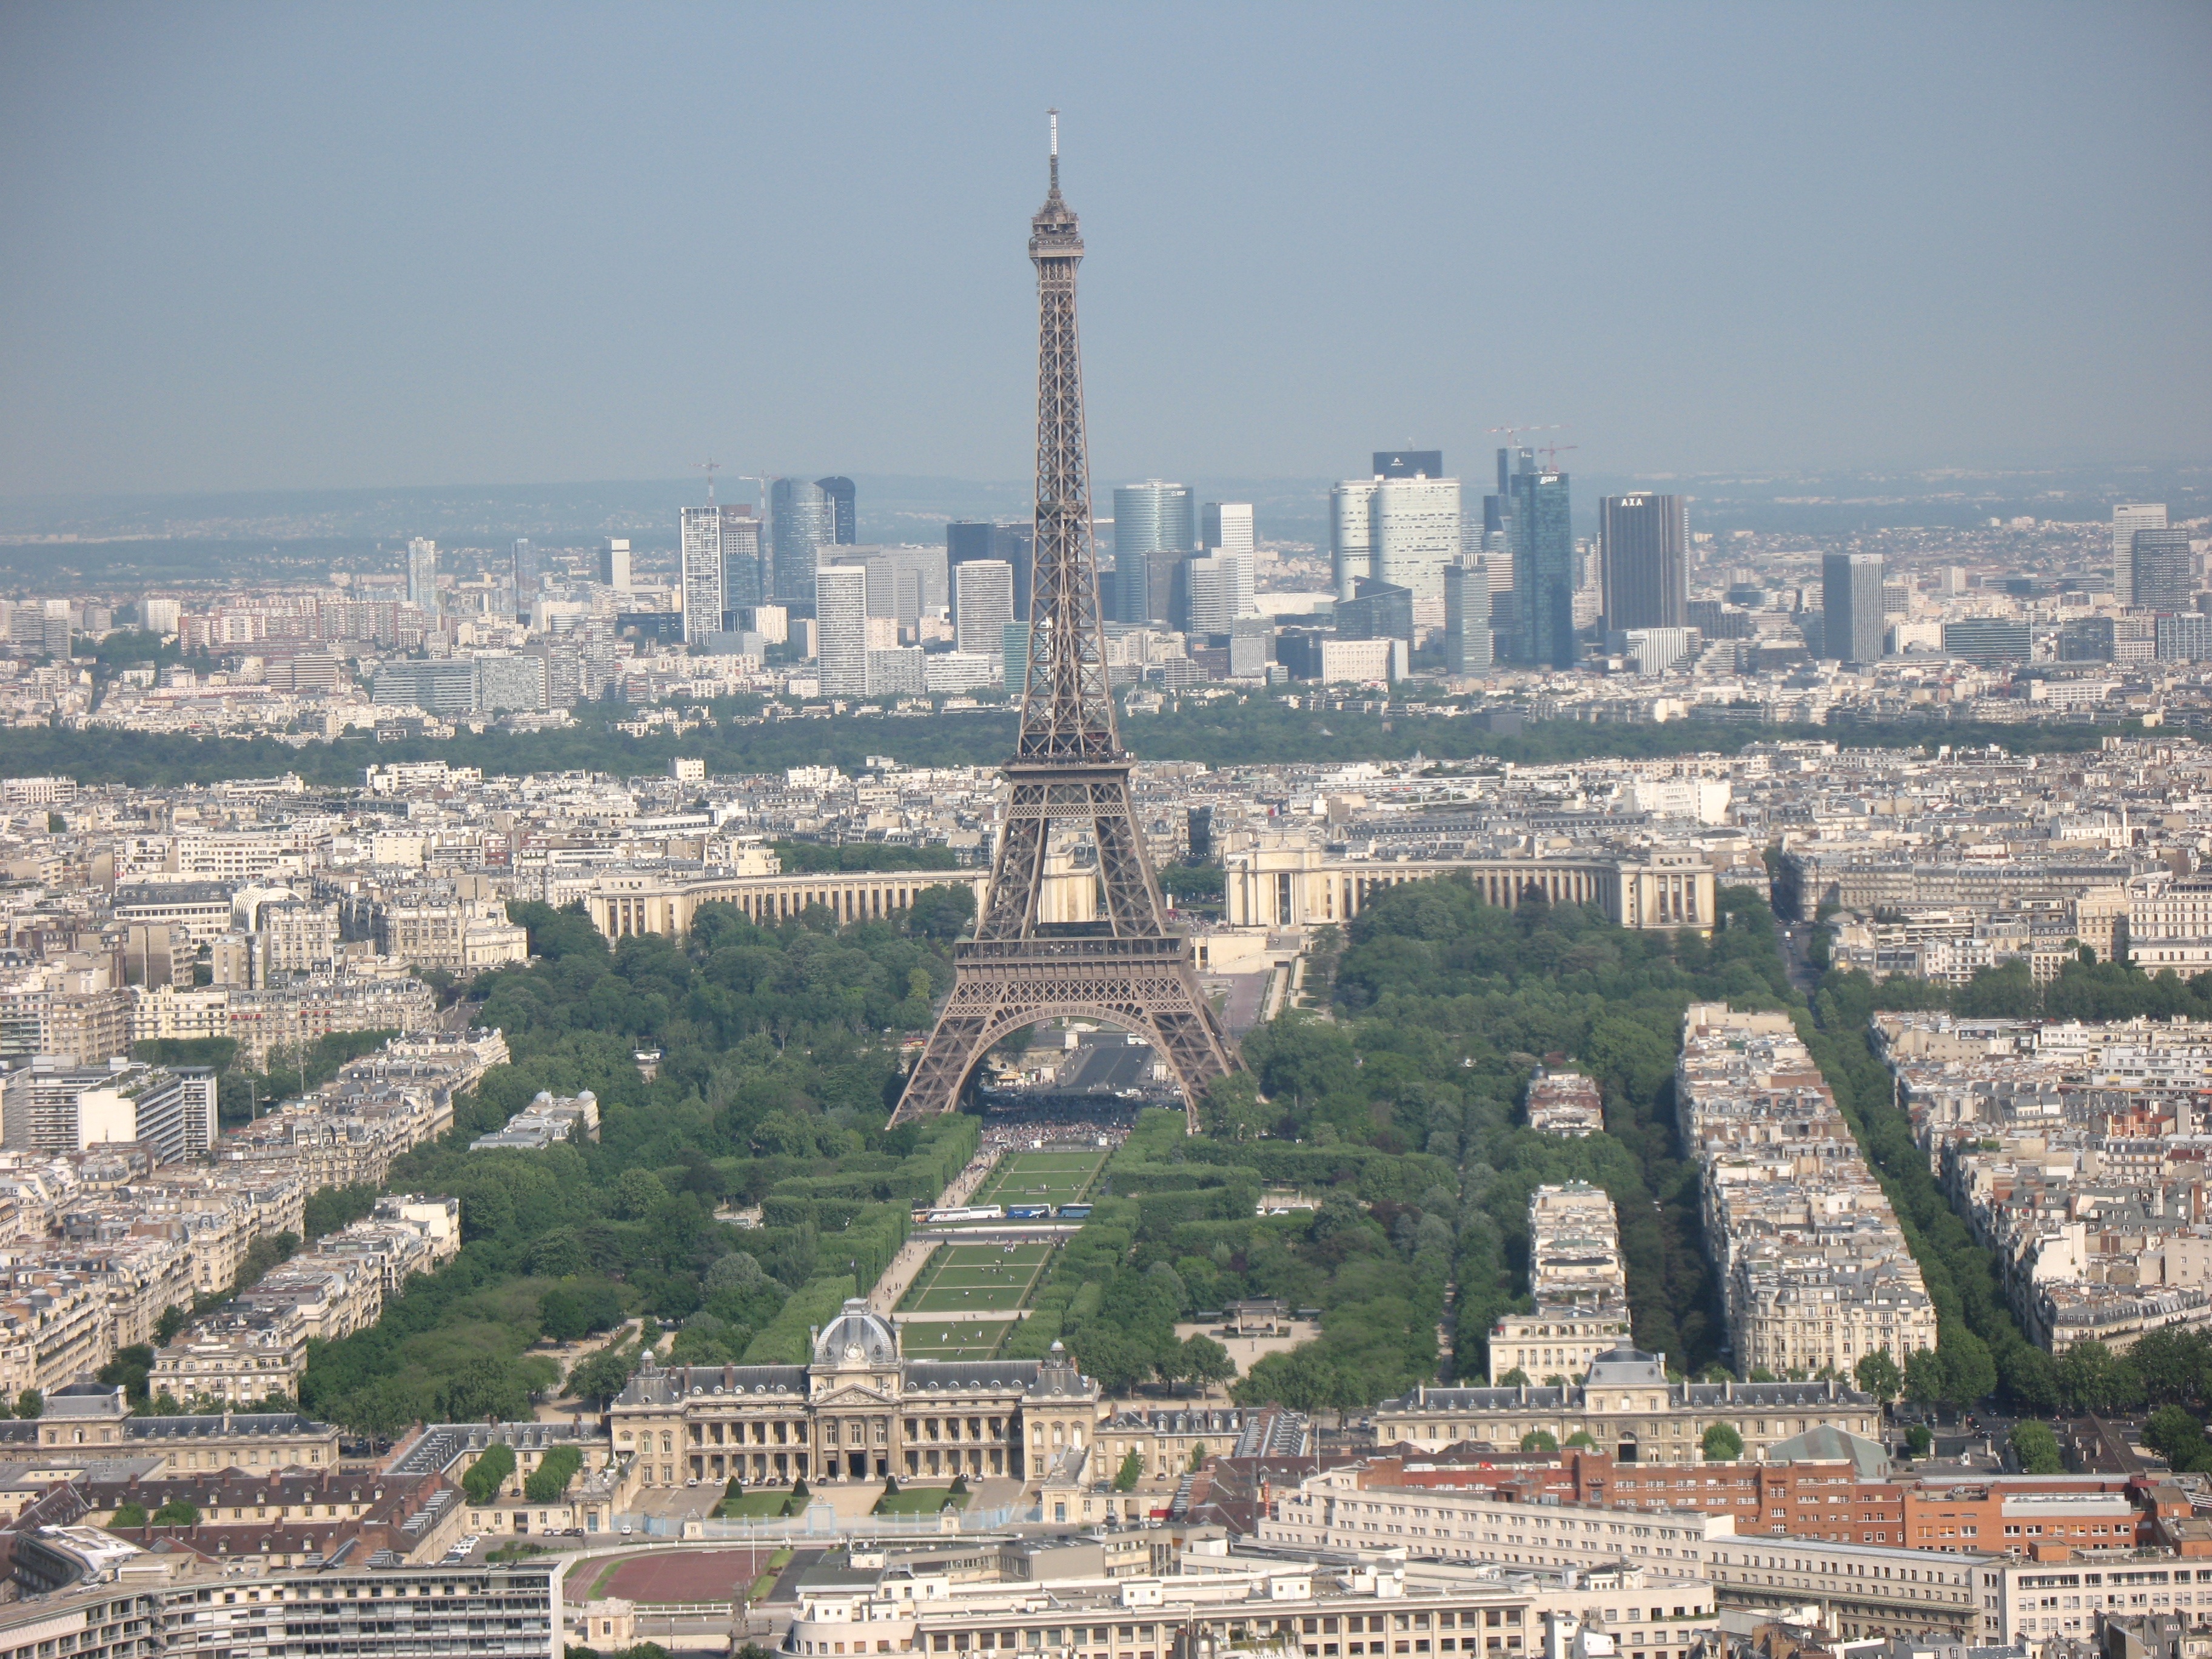
architecture, skyline, city, paris, skyscraper, cityscape, downtown, summer, vacation, europe, tower, landmark, tourism, place of worship, eiffel, french, famous, metropolis, bird's eye view, aerial photography, urban area, ancient history, human settlement, metropolitan area